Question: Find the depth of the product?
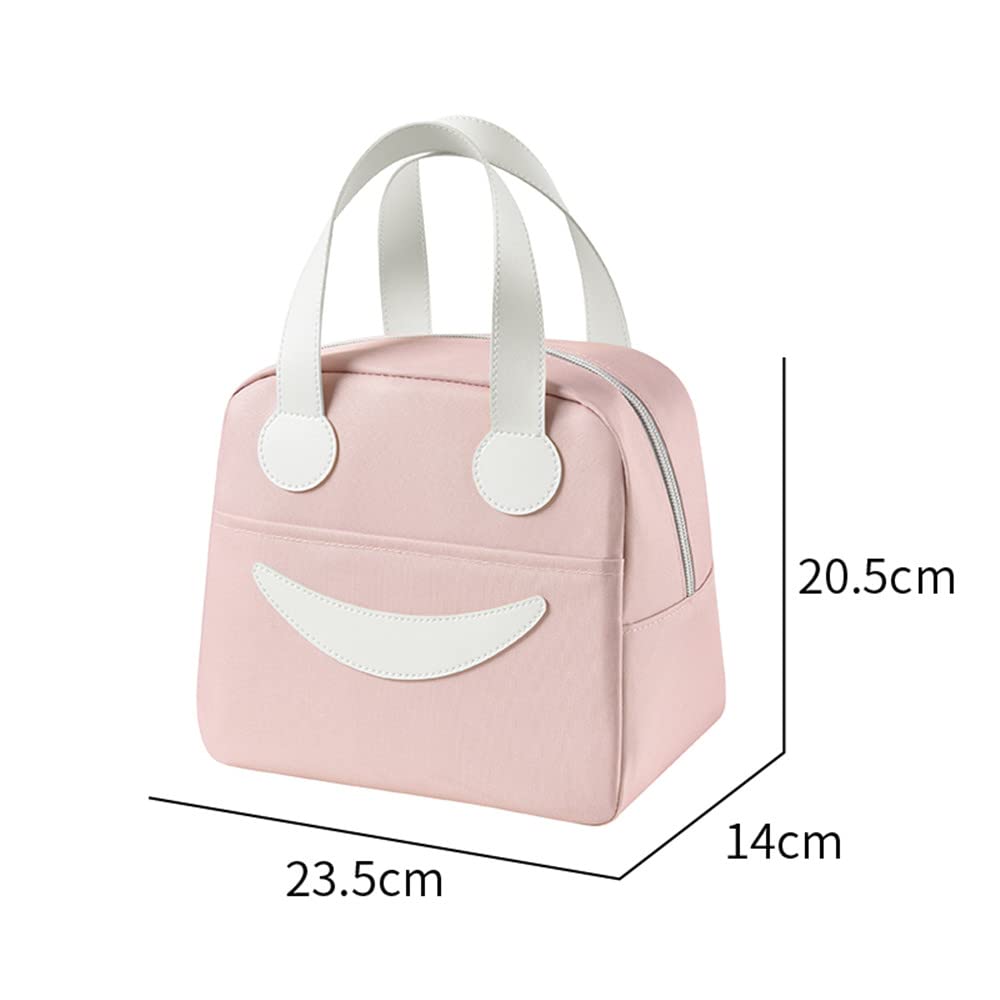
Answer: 23.5 centimetre